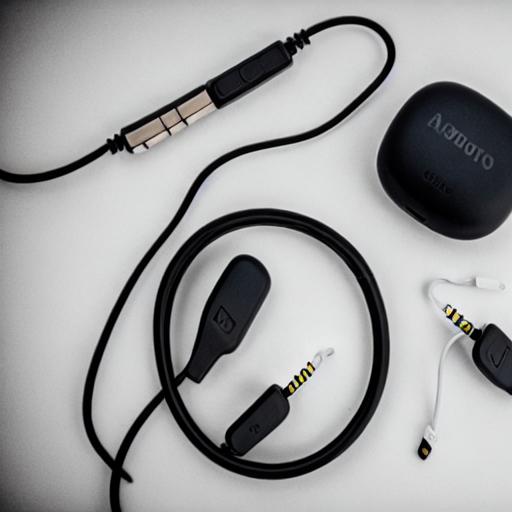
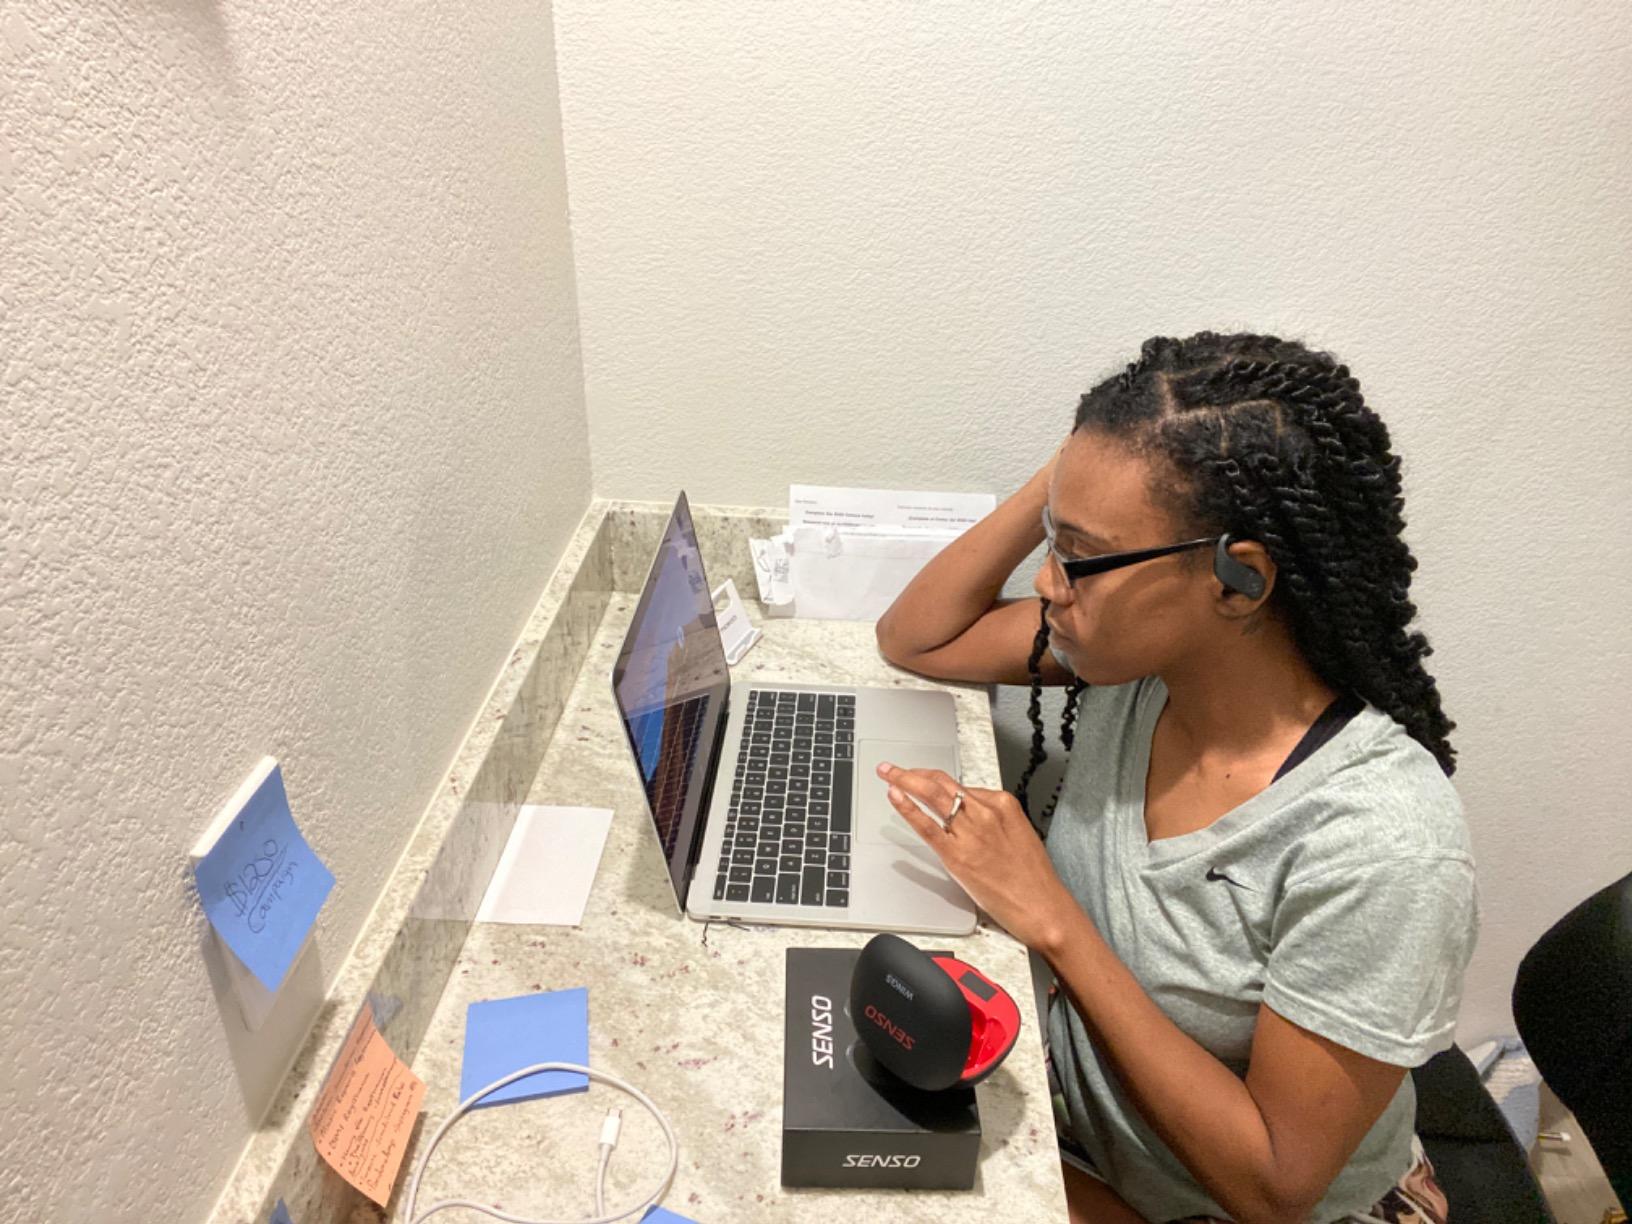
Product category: earbuds
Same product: no